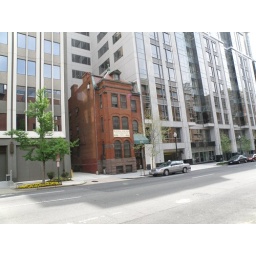
Small brick building for sale near office